St. Paul's Church, Antwerp

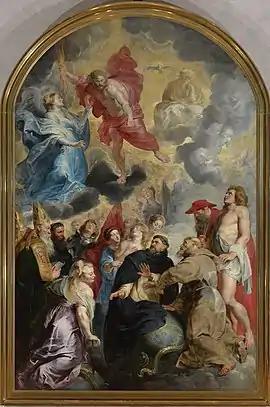
Altar seized during the French occupation and removed to the Louvre as war booty in 1794. Today in Lyon.

The columns in St. Paul's Church are cylindrical and are topped by a capital with cabbage leaf motif. The interior decoration is a good example of the Flemish Baroque style in painting as well as church furniture.